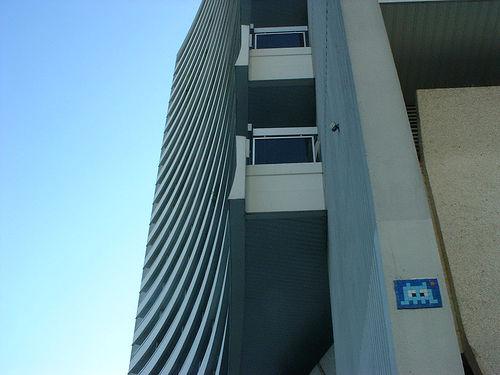
Weather: sun or clear